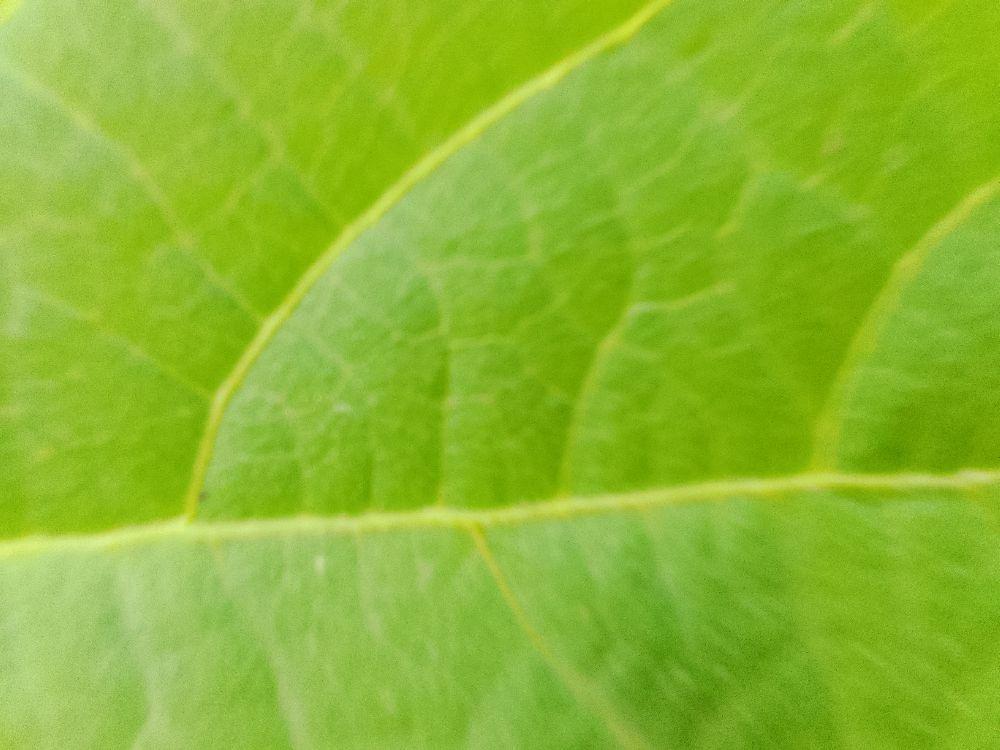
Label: healthy